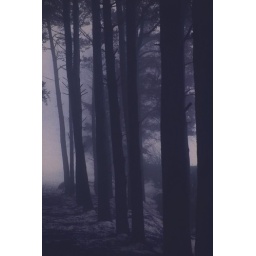
Ghostly trees in a Mid Wales forest Christmas 2009